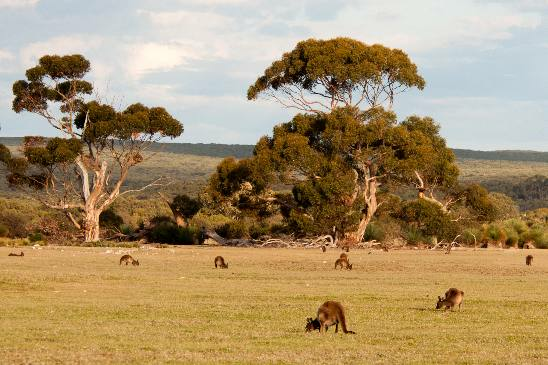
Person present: No